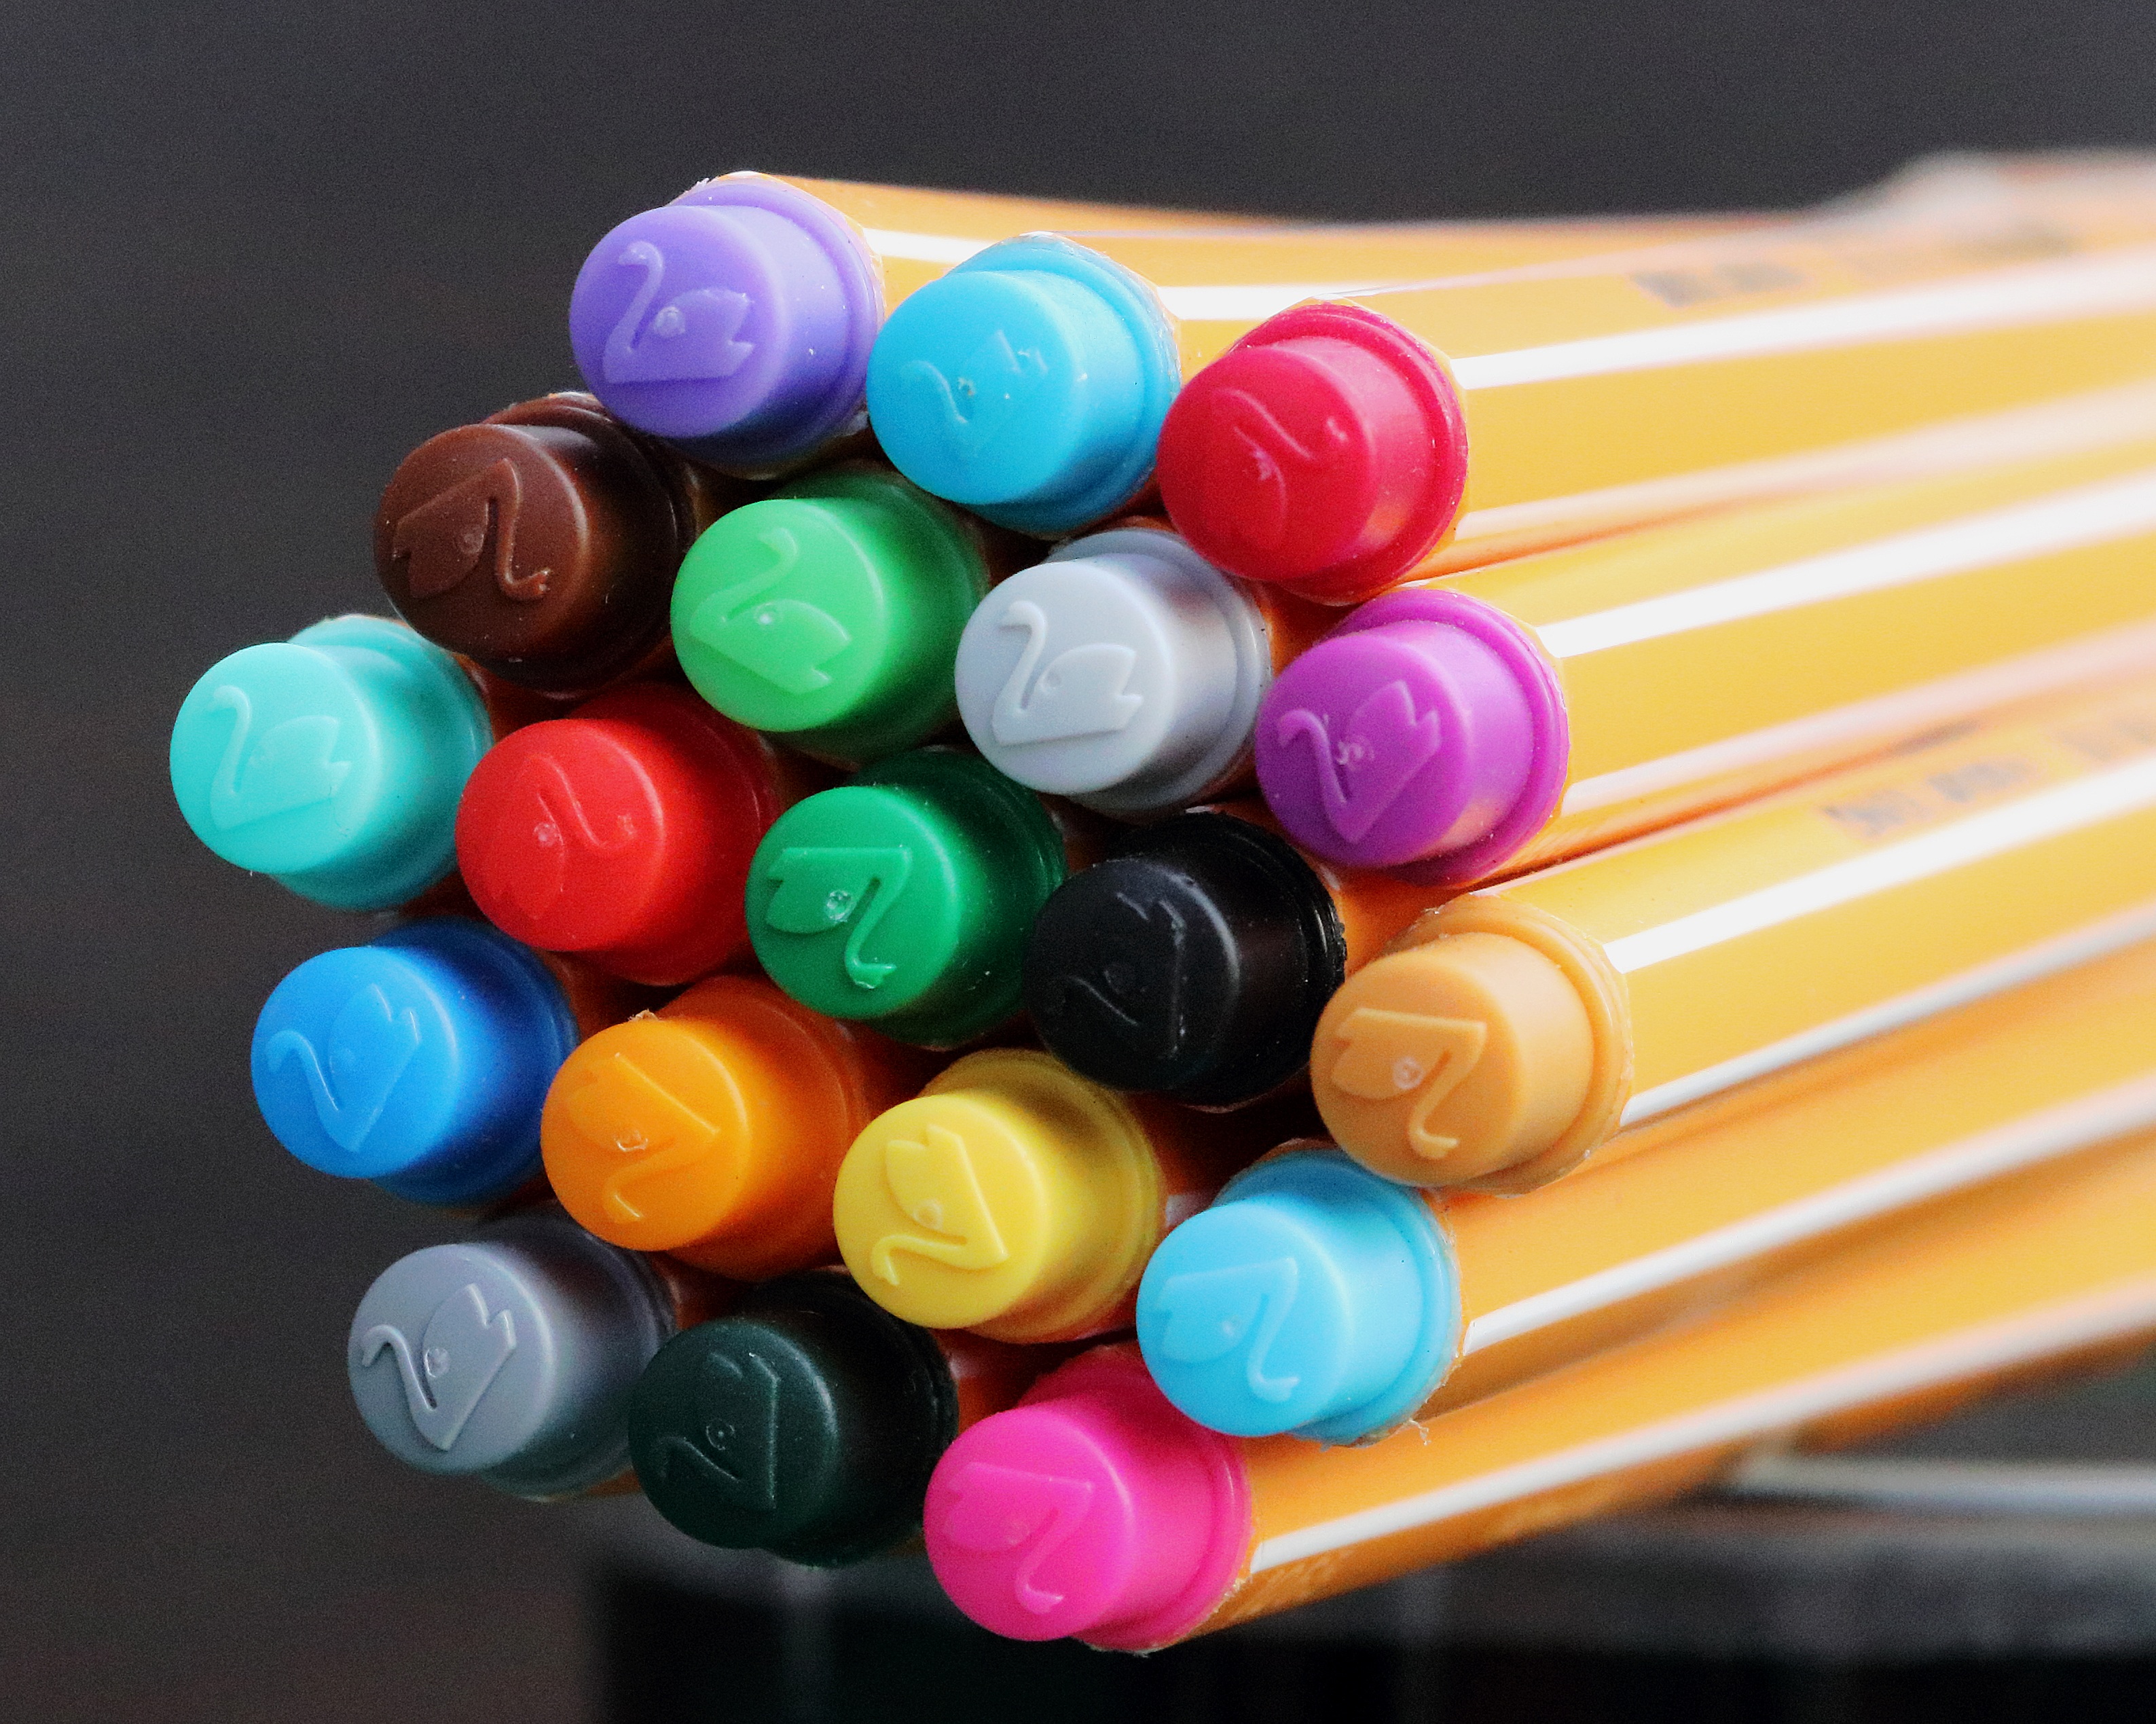
glass, color, paint, blue, colorful, bead, toy, material, circle, writing implement, art, marker, stationery, draw, shape, leave, colored pencils, character device, colour pencils, different colored crayons, felt tip pens